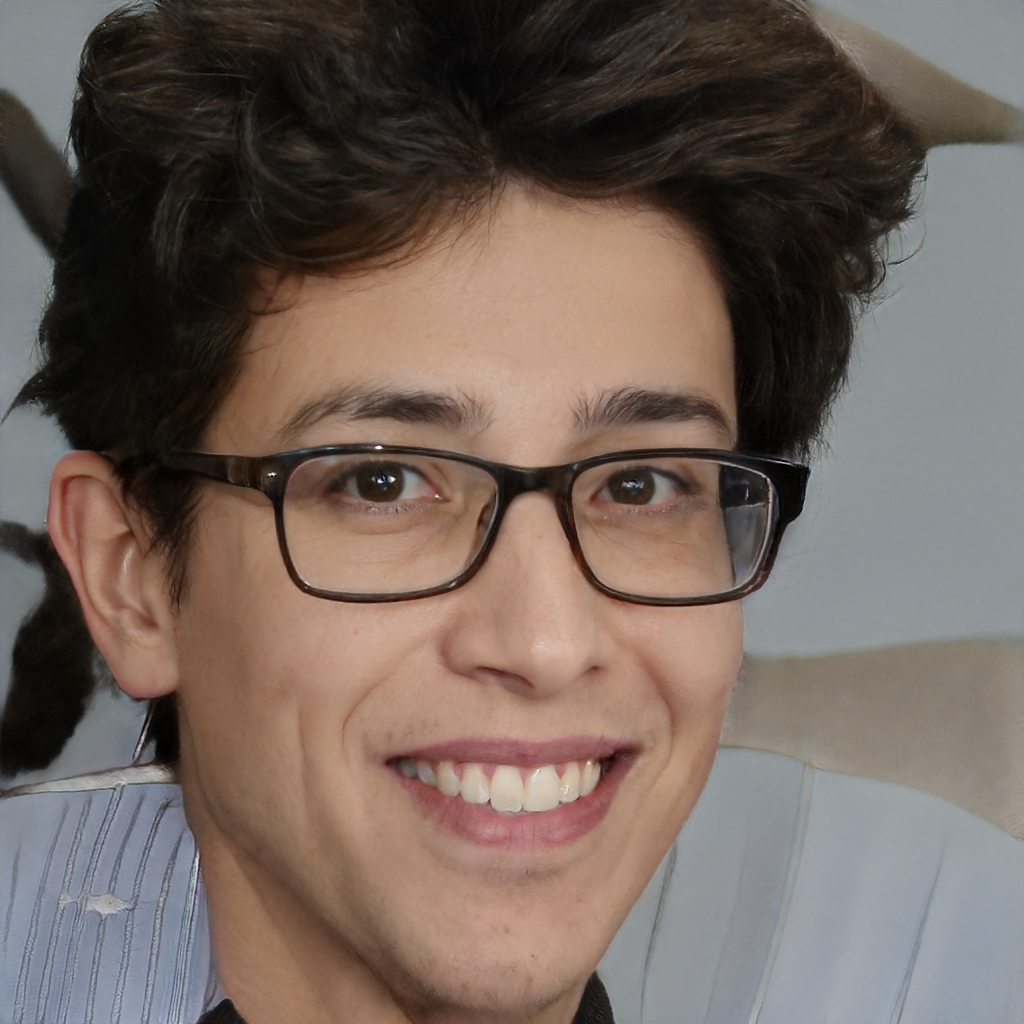
Label: Colored